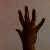
The image shows a hand gesture representing the number 5 in Indian Sign Language.